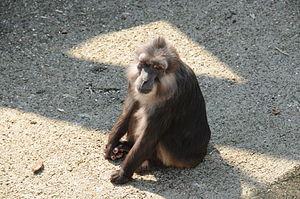
Le macaque de Tonkean est une espèce de primate de la famille des Cercopithecidae.